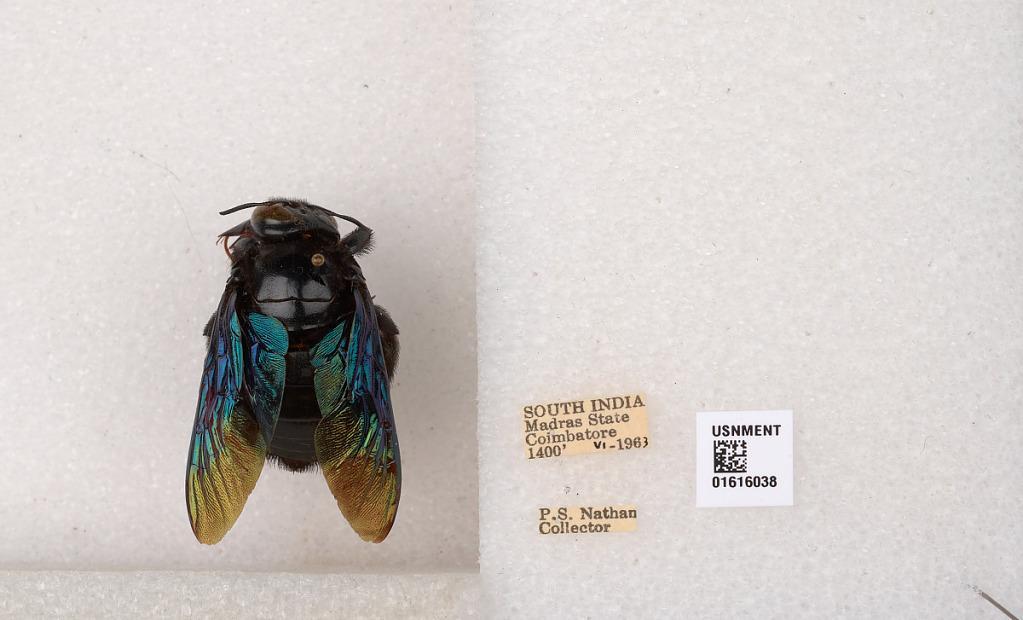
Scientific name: Xylocopa (Mesotrichia) tenuiscapa Westwood
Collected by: P. Nathan
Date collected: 1963-6-1
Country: India
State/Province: Tamil Nadu
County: Coimbatore
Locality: Coimbatore